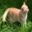
Label: cat